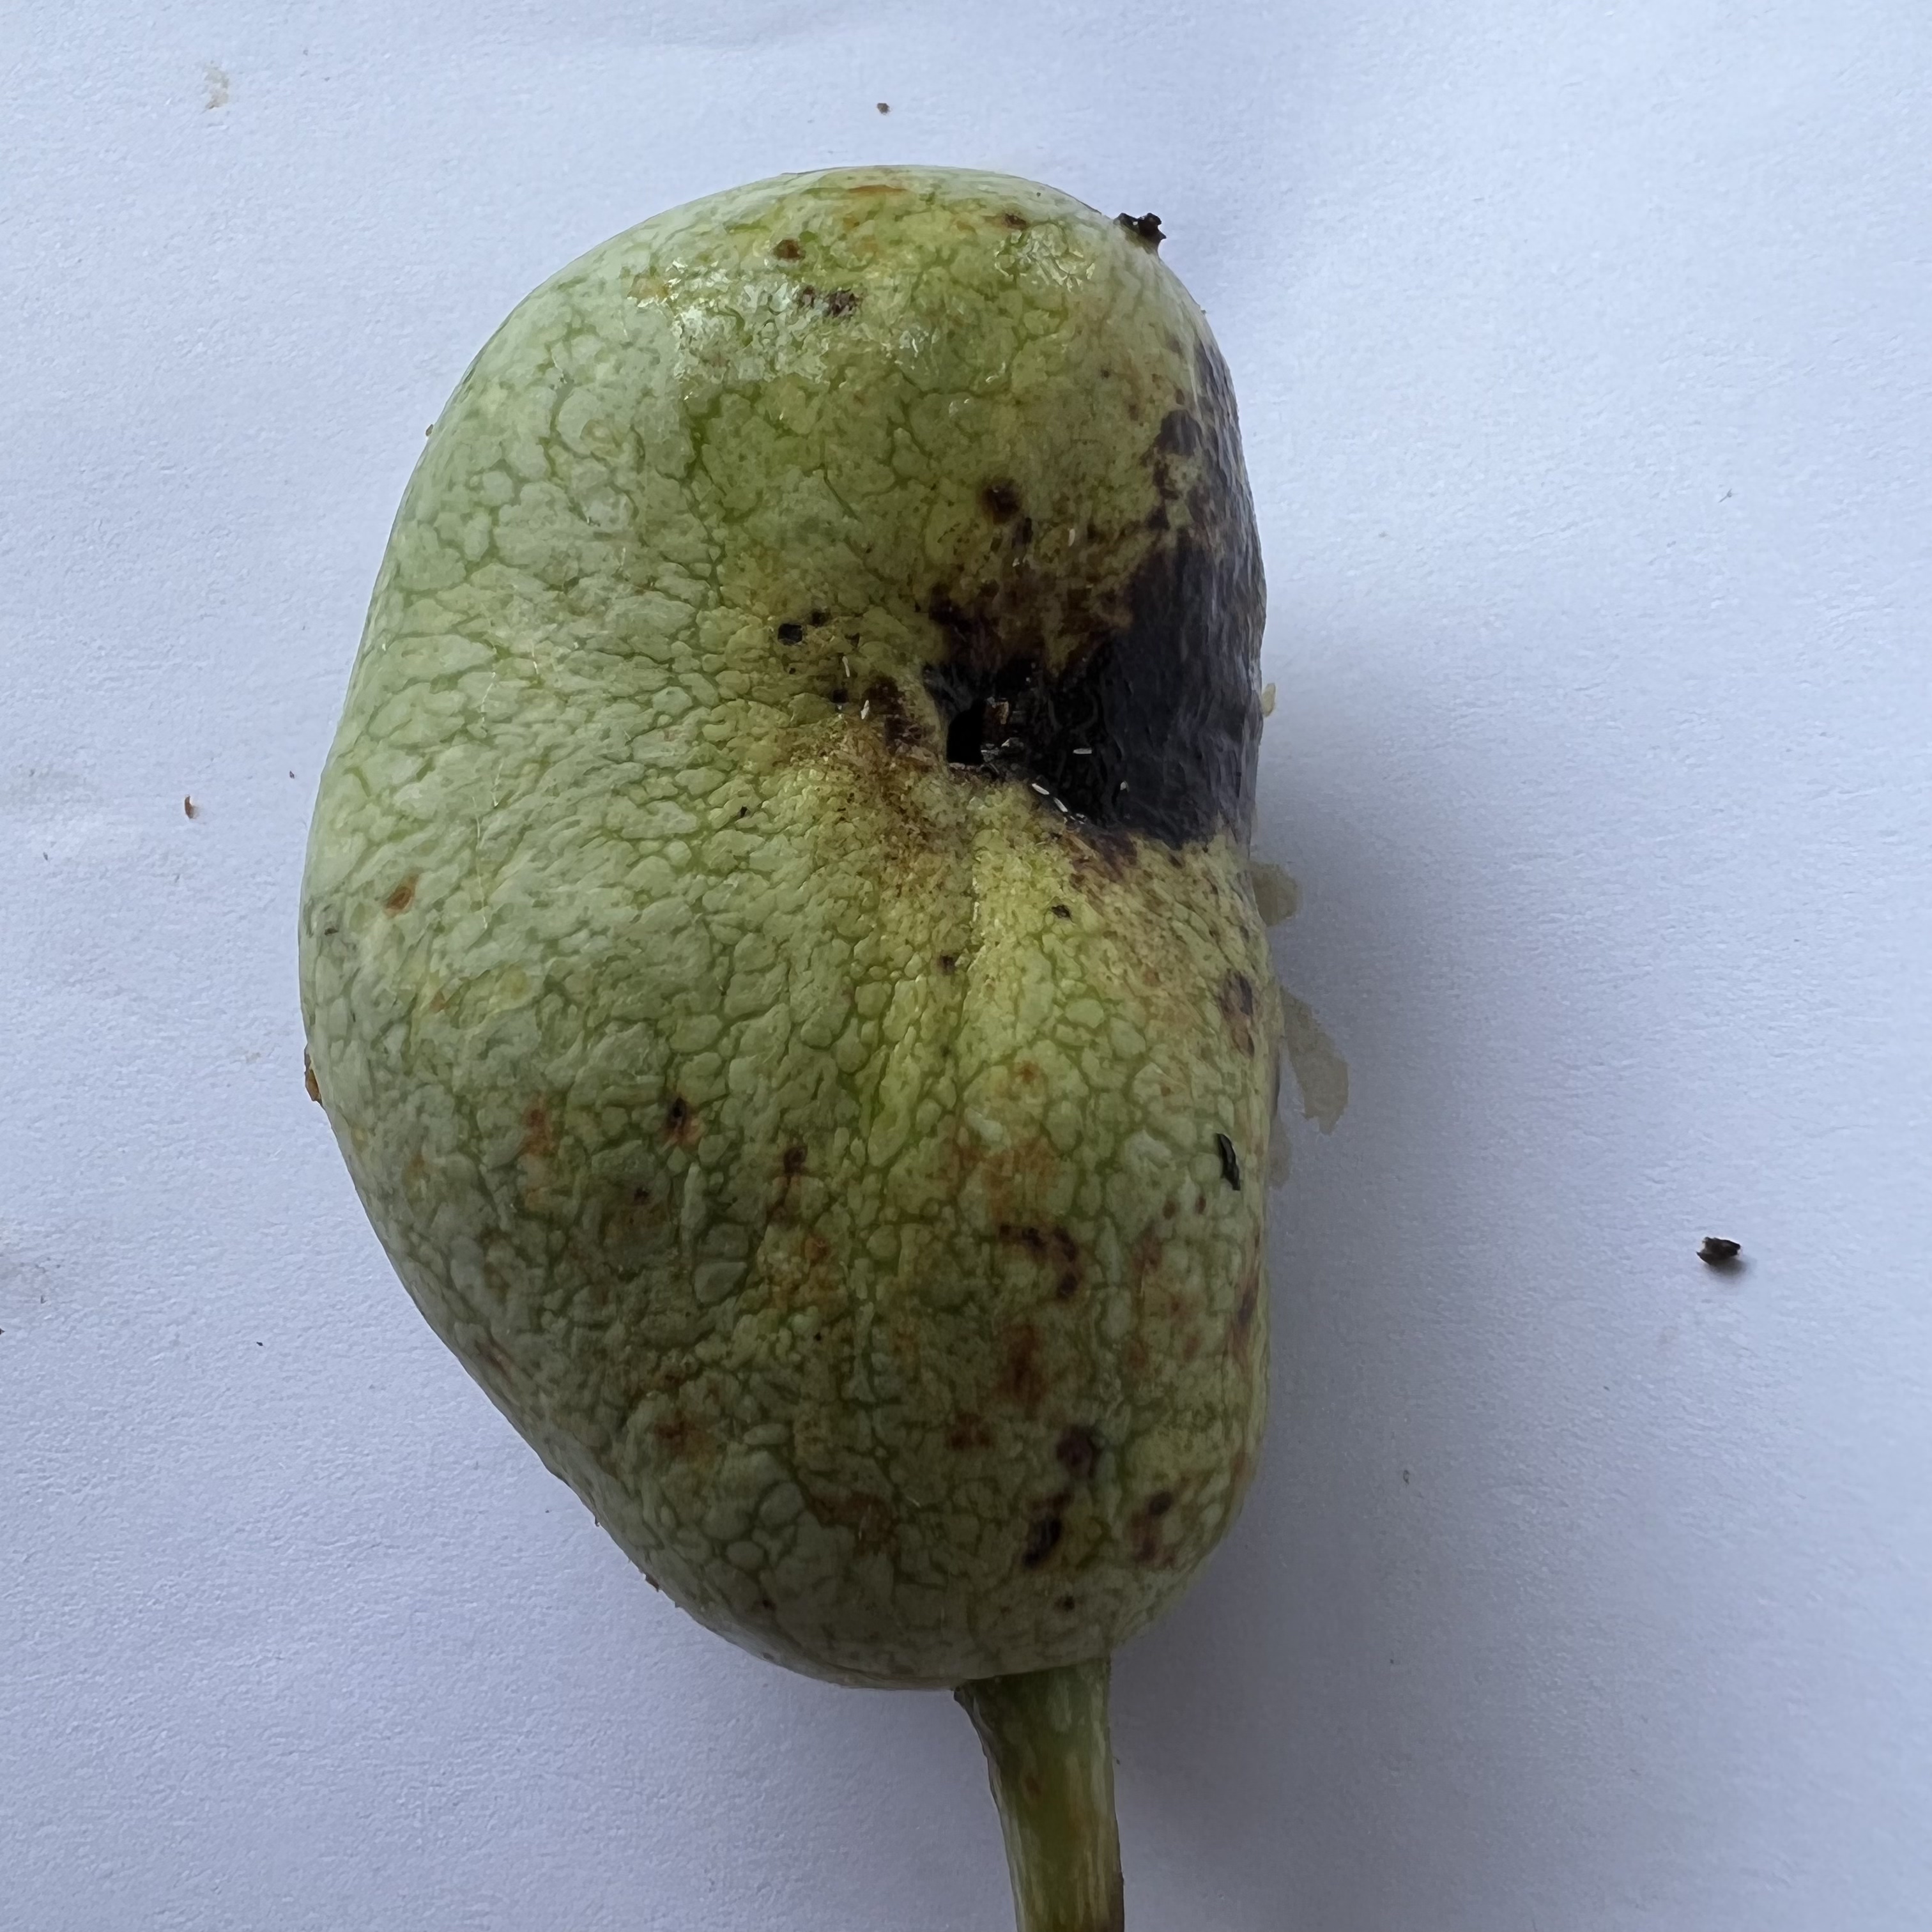
Label: Anthracnose